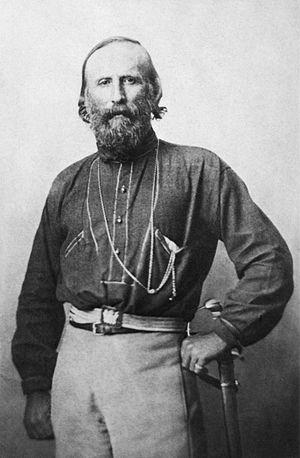
Le mont Garibaldi, en anglais : Mount Garibaldi, nommé d'après l'Italien Giuseppe Garibaldi en 1860, est un volcan endormi situé en Colombie-Britannique, dans le Sud-Ouest du Canada, à environ soixante kilomètres au nord de Vancouver. Le sommet s'élève à 2 678 mètres d'altitude, ce qui en fait le point culminant des chaînons Garibaldi au sein des chaînons du Pacifique, dans la partie méridionale de la chaîne Côtière. Il surplombe le champ volcanique du lac Garibaldi situé au nord, et fait partie de la ceinture volcanique de Garibaldi, à l'extrémité septentrionale de l'arc volcanique des Cascades. Sa dernière éruption date d'environ 10 000 ans et il demeure une menace pour les installations humaines, notamment en raison des séismes et des glissements de terrain qu'il connaît. Malgré un climat relativement clément, son versant oriental surplombe un champ de glace, le névé Garibaldi. Protégés au sein du parc provincial Garibaldi et visibles depuis la ville de Squamish, le sommet et ses environs constituent une destination prisée des adeptes de nature, de randonnée pédestre et de ski de montagne.